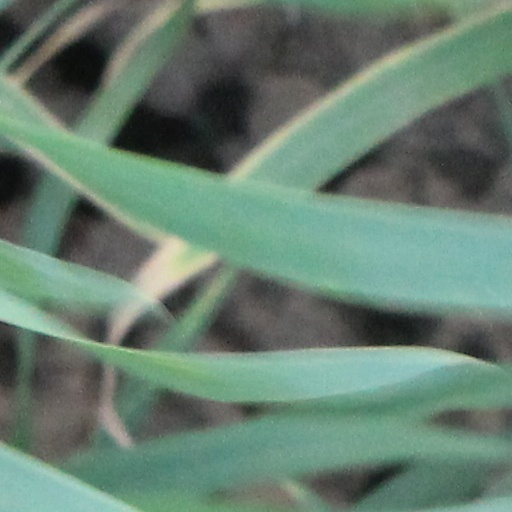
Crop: wheat